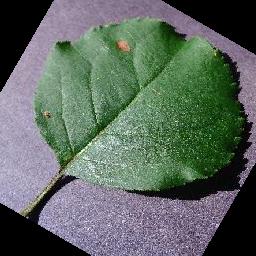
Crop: apple
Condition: black_rot